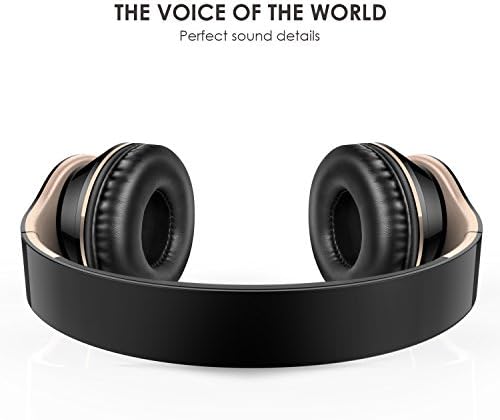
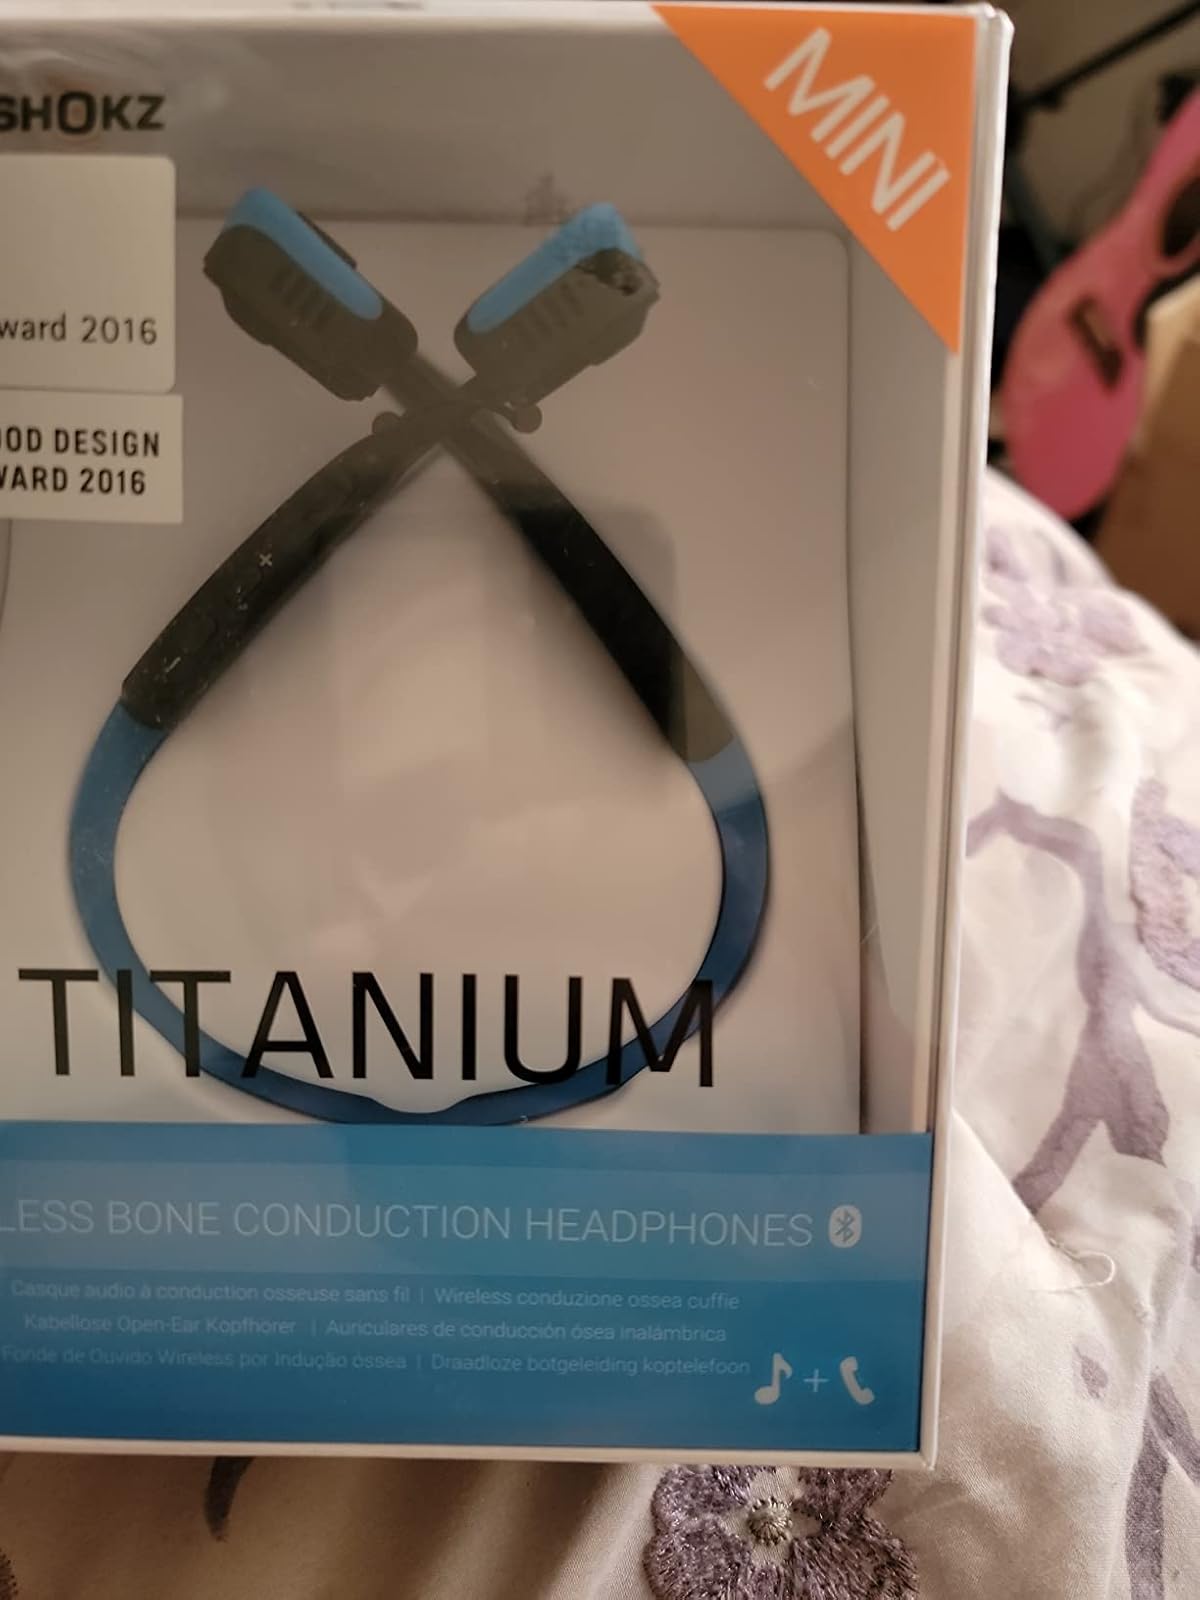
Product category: headphones
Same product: no